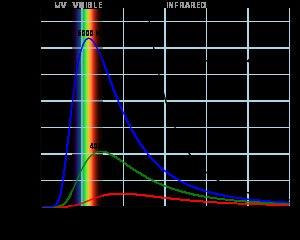
Le rayonnement du corps noir, également appelé rayonnement complet ou rayonnement thermique, est le type de rayonnement électromagnétique à l'intérieur ou entourant un corps en équilibre thermodynamique avec son environnement, ou émis par un corps noir maintenu à une température constante et uniforme. Le rayonnement possède un spectre spécifique et une intensité qui dépend seulement de la température du corps.